GMC (automobile)

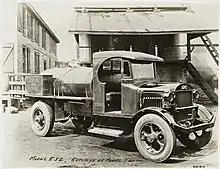
A "Crown Gasoline" (Crown Central Petroleum)'s General Motors truck Model K52 in 1925

In 1916, a GMC truck crossed the country from Seattle to New York City in thirty days, and in 1926, a 2-ton GMC truck was driven from New York to San Francisco in five days and 30 minutes. During the First World War, the company provided the Model 16 3/4-ton truck, and modified its production to provide 1-ton troop carriers and aviation support vehicles, and by 1918, more than 90 percent of GMC truck production was for military use. GMTC provided a total of 8,512 trucks to the U.S. government during the war years and earned a Distinguished Service Award. During the Second World War, GMC Truck produced 600,000 trucks for use by the United States Armed Forces.